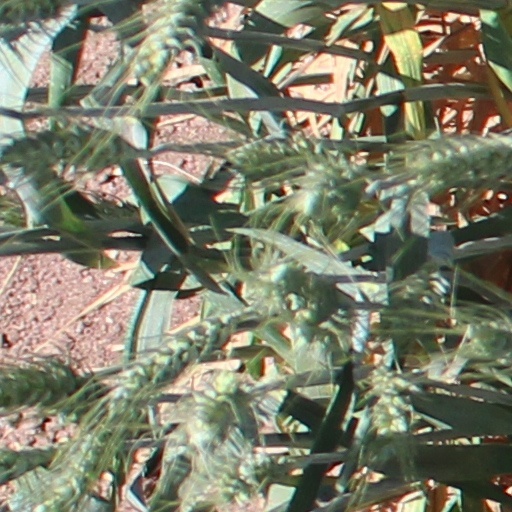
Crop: wheat